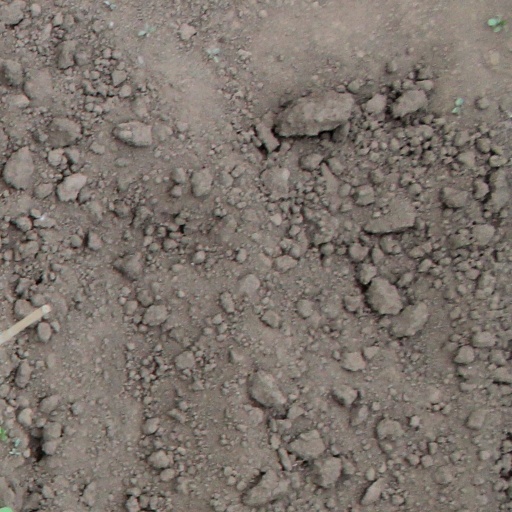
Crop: soybean